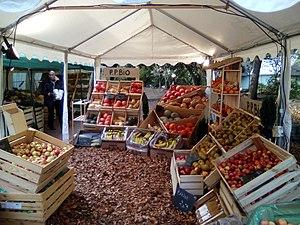
Salon Marjolaine.
Les débuts de l'agriculture biologique en France sont marqués par la fondation de l'Association Française pour l'Agriculture Biologique, en 1962.